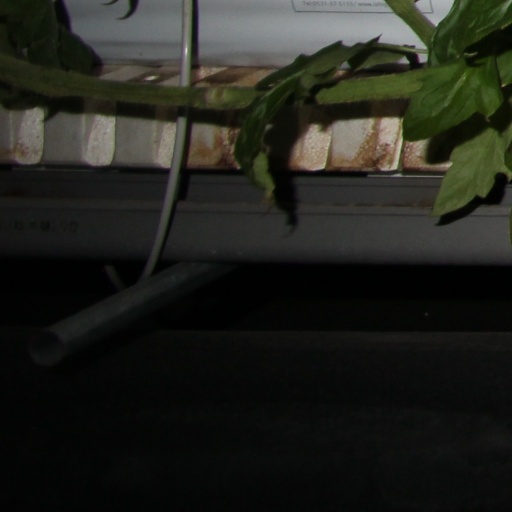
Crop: tomato